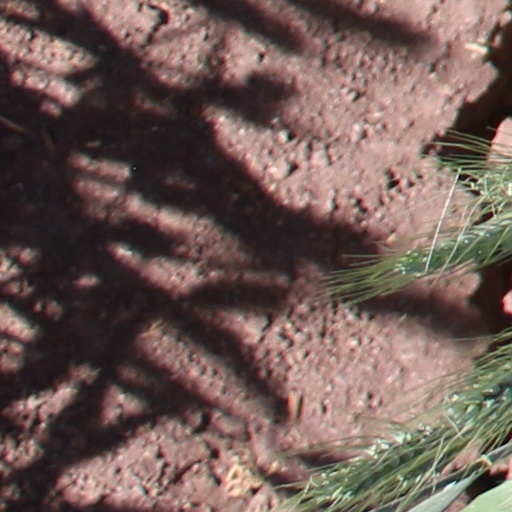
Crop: wheat